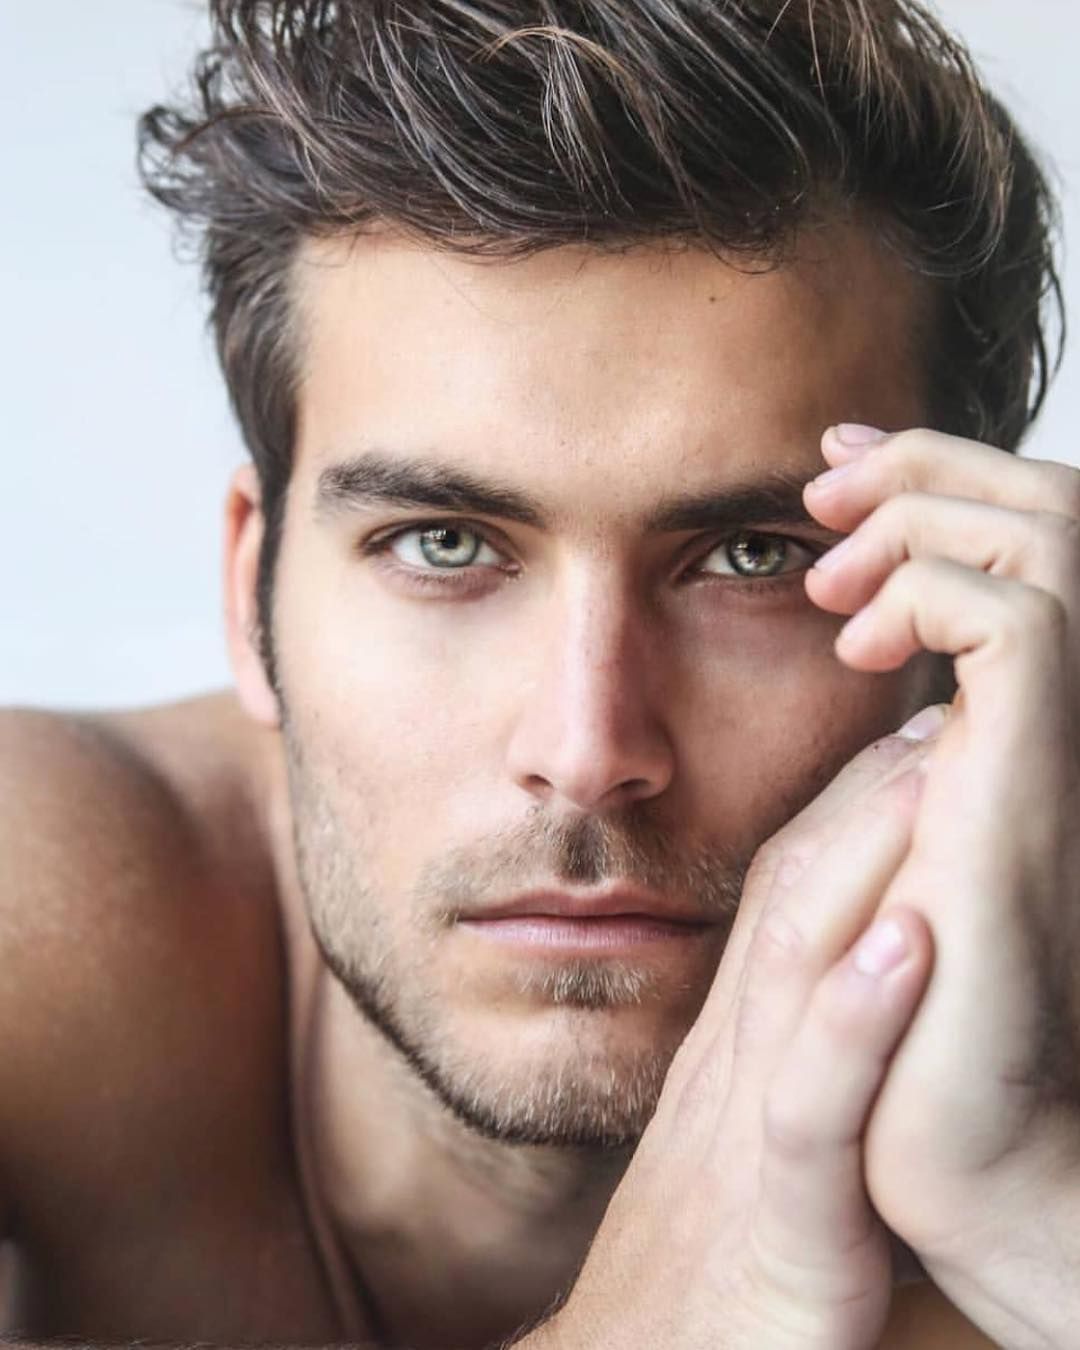
Label: Colored